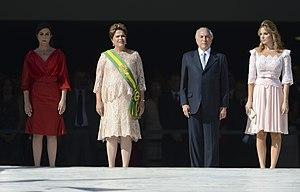
Une forte crise économique a secoué l'économie brésilienne depuis 2015. La crise a été accompagnée par une crise politique, résultant de manifestations contre le gouvernement à travers le pays. Dilma Rousseff, la présidente de l'époque, a été destituée en août 2016, et c'est son vice-président Michel Temer, qui a pris sa place et a promis d'adopter des mesures visant à rétablir l'économie.